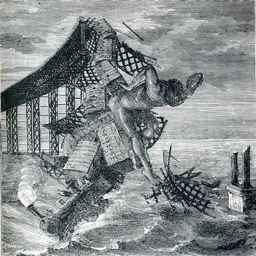
illustration toa week of kindness